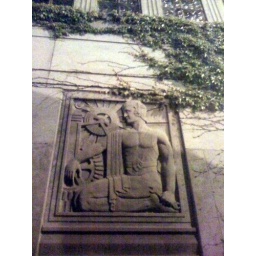
Bas relief on the tower on the SE edge of the Ashland bridge over the river.